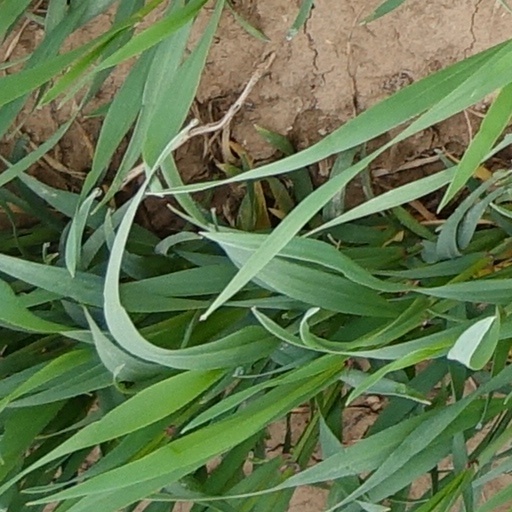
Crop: wheat